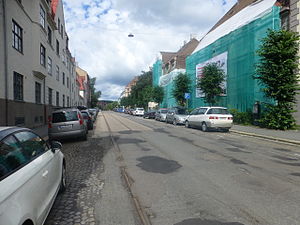
Sagene ring
Sagene ring var en del af Oslos sporveje, der eksisterede i forskellig udstrækning fra 1899 til 1998.